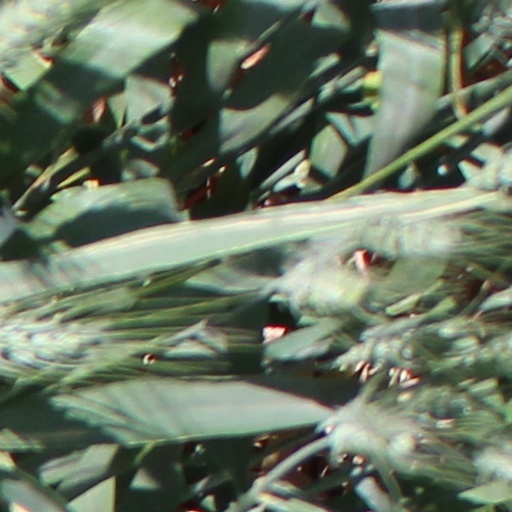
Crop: wheat